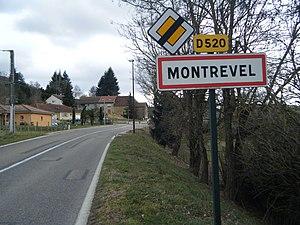
Panneau d'entrée de Montrevel (D520)
Montrevel est une commune française située dans le département de l'Isère en région Auvergne-Rhône-Alpes.